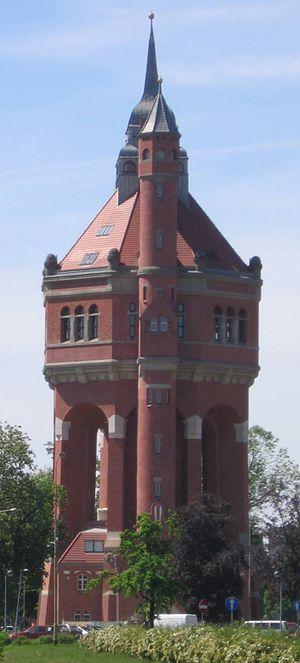
Le château d'eau de l'allée Wiśniowa, est un château d'eau situé dans le quartier de Borek à Wrocław, en Pologne. L'adresse officielle est : 125a rue Sudecka, il se trouve en fait en plein milieu de l'allée Wiśniowa. La tour a une hauteur de 62 mètres. Aux deux tiers de sa hauteur se trouve une plateforme d'observation, de laquelle on peut admirer le panorama de la ville, et même – par temps clair – apercevoir le mont Ślęża éloigné de trente kilomètres, ou les Sudètes distants de près de cent kilomètres.